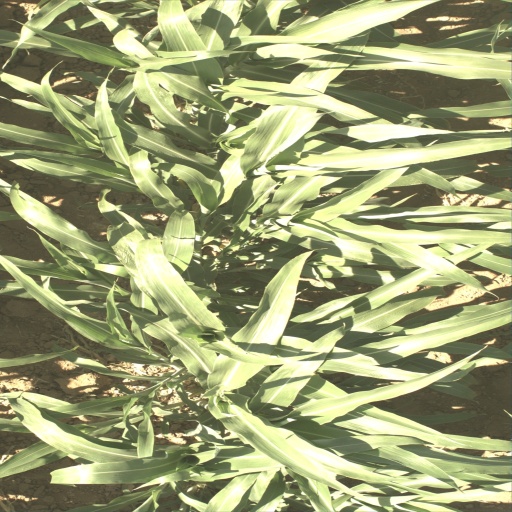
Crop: sorghum